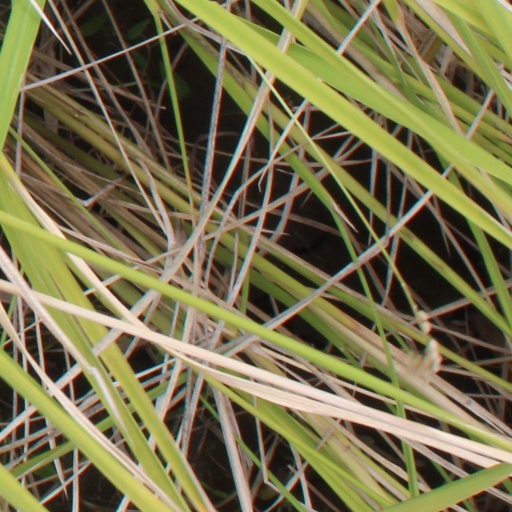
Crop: rice